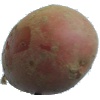
Label: Potato Red 1